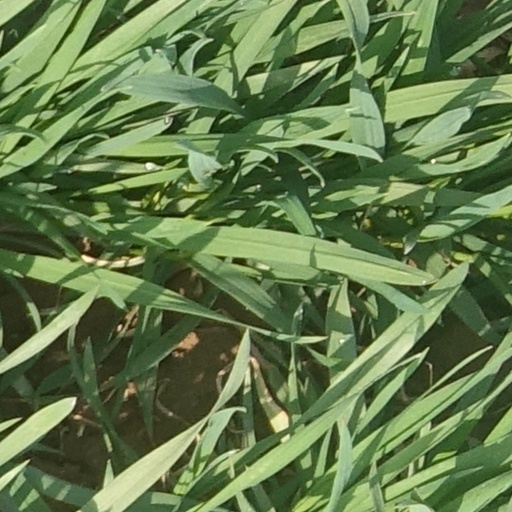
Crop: wheat